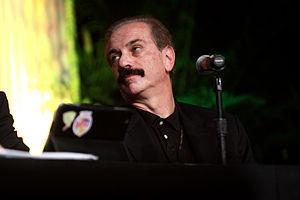
Joseph Francis Farah est un auteur américain, journaliste et rédacteur en chef du site internet WorldNetDaily.